Copper mining in Chile

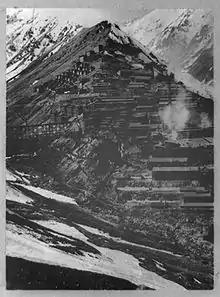
View of Sewell, a town created to serve El Teniente during the early days of the large-scale copper mining.

The main product of Chilean copper mining is copper concentrate (i.e. the stage of the ore before smelting). In 2024, this represented 50.9% of the value of Chilean mining products exports, while refined copper made up 33%, down from 34.9% in 2023. This reduction follows a long-term trend of diminishing smelting capacity in Chile.